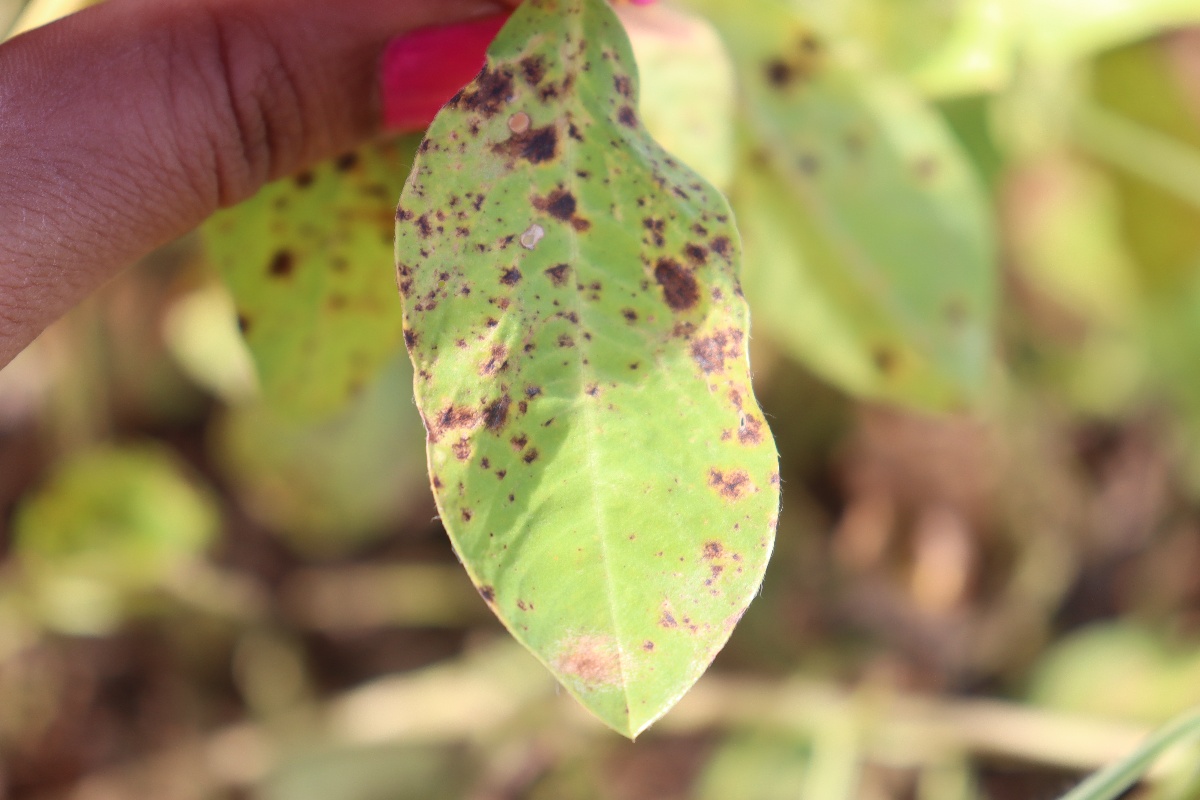
Label: late leaf spot